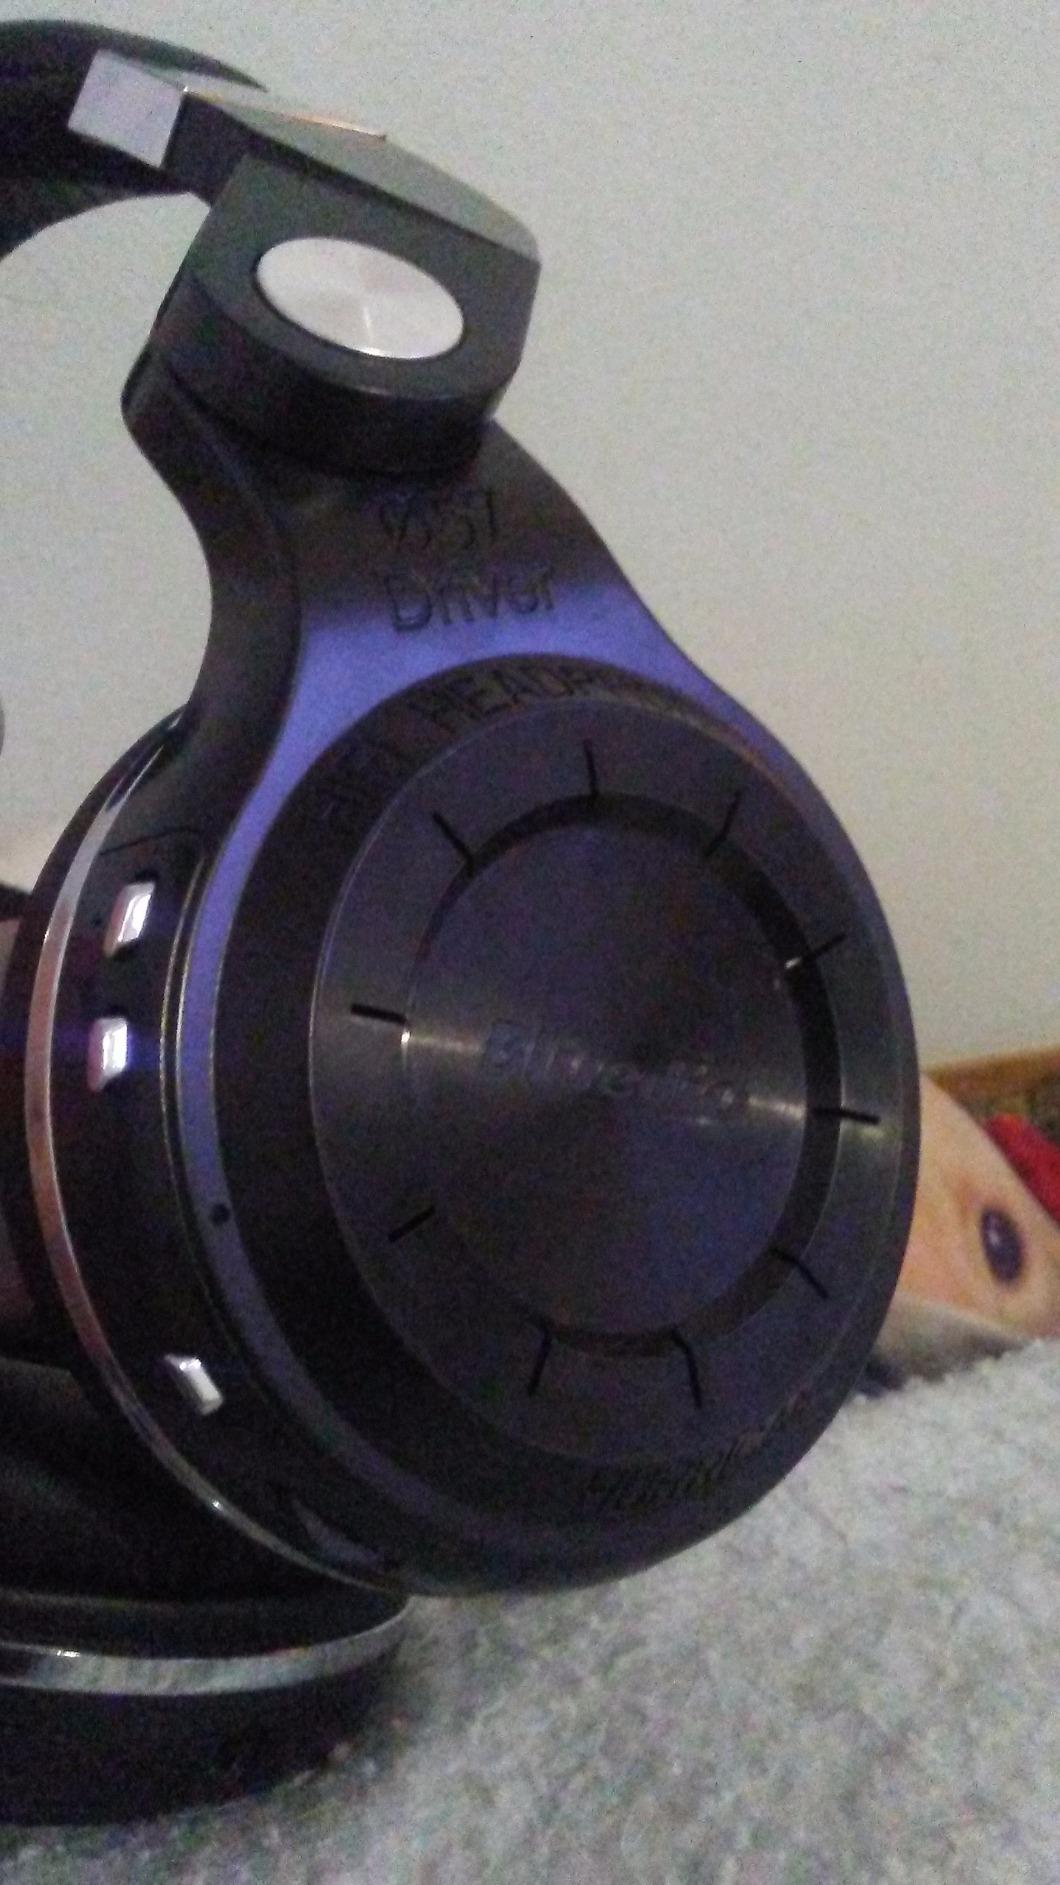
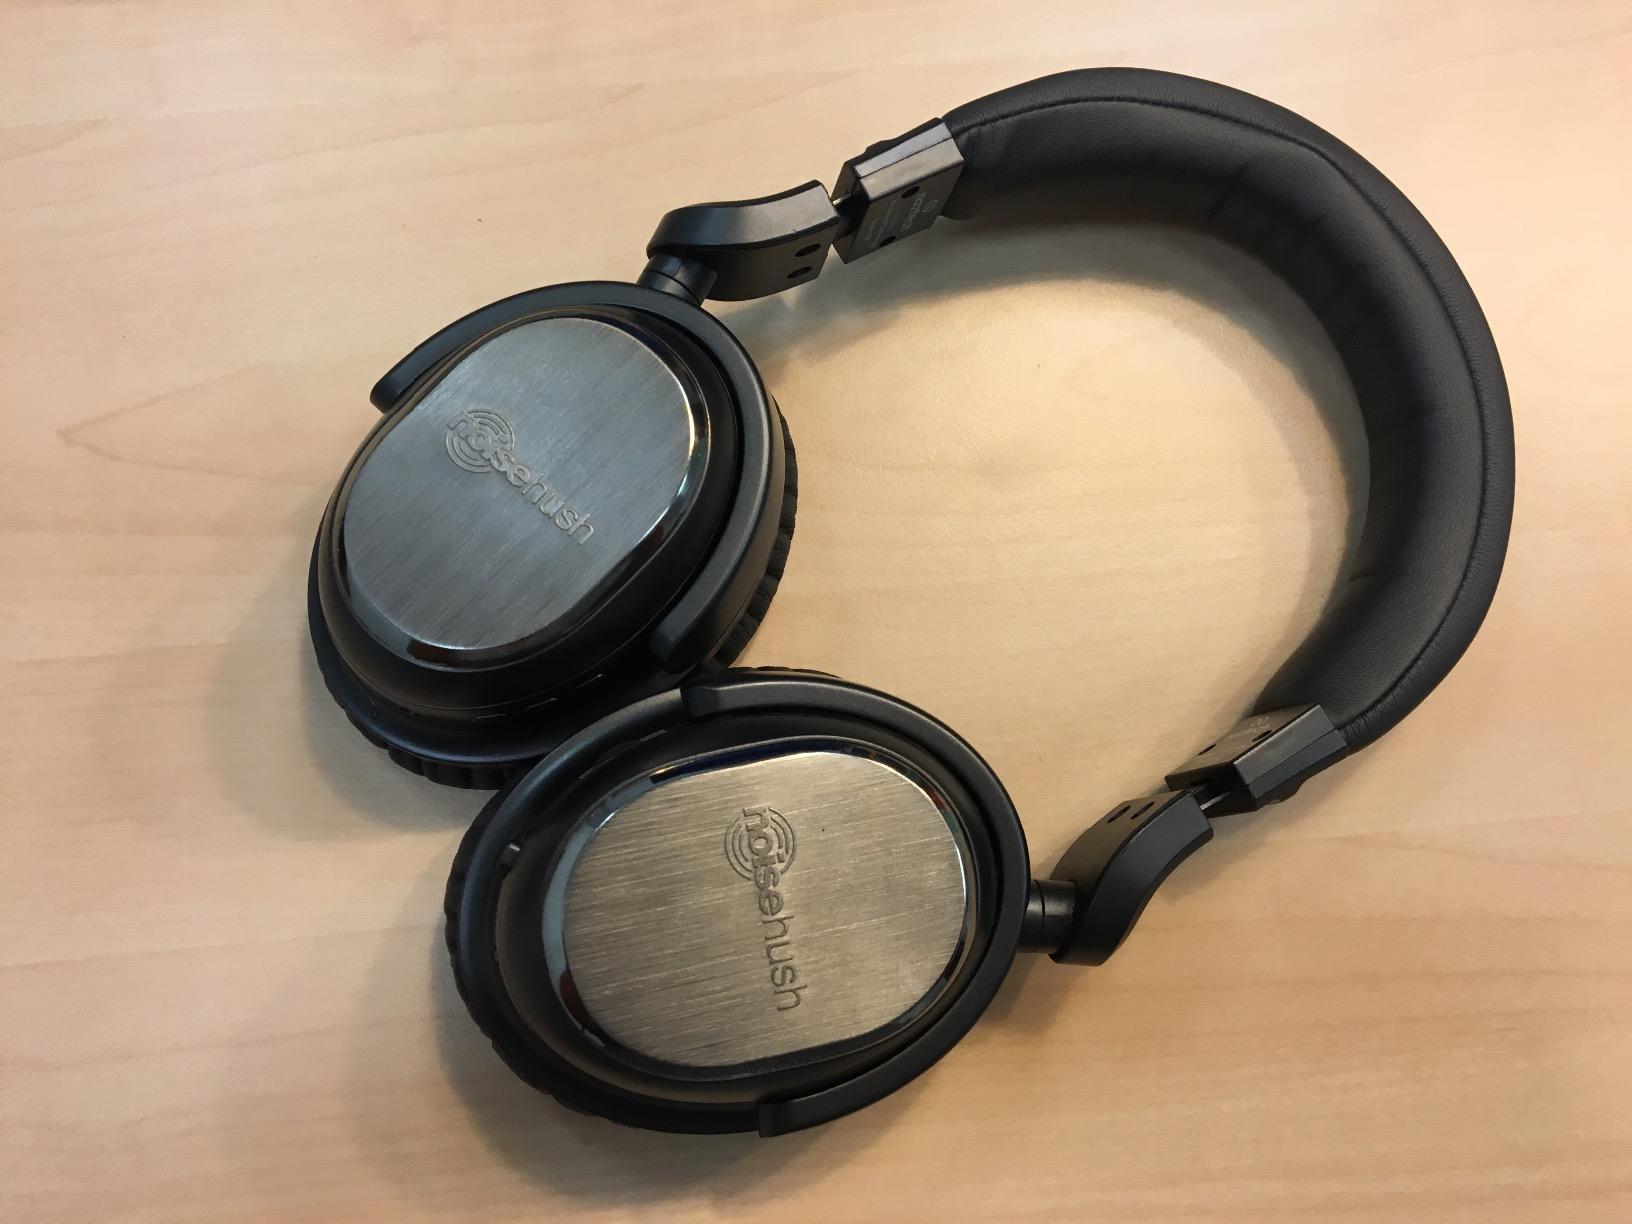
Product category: headphones
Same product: no